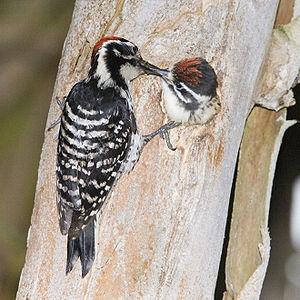
Le Pic de Nuttall est une espèce d'oiseaux de la famille des Picidae.